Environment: real
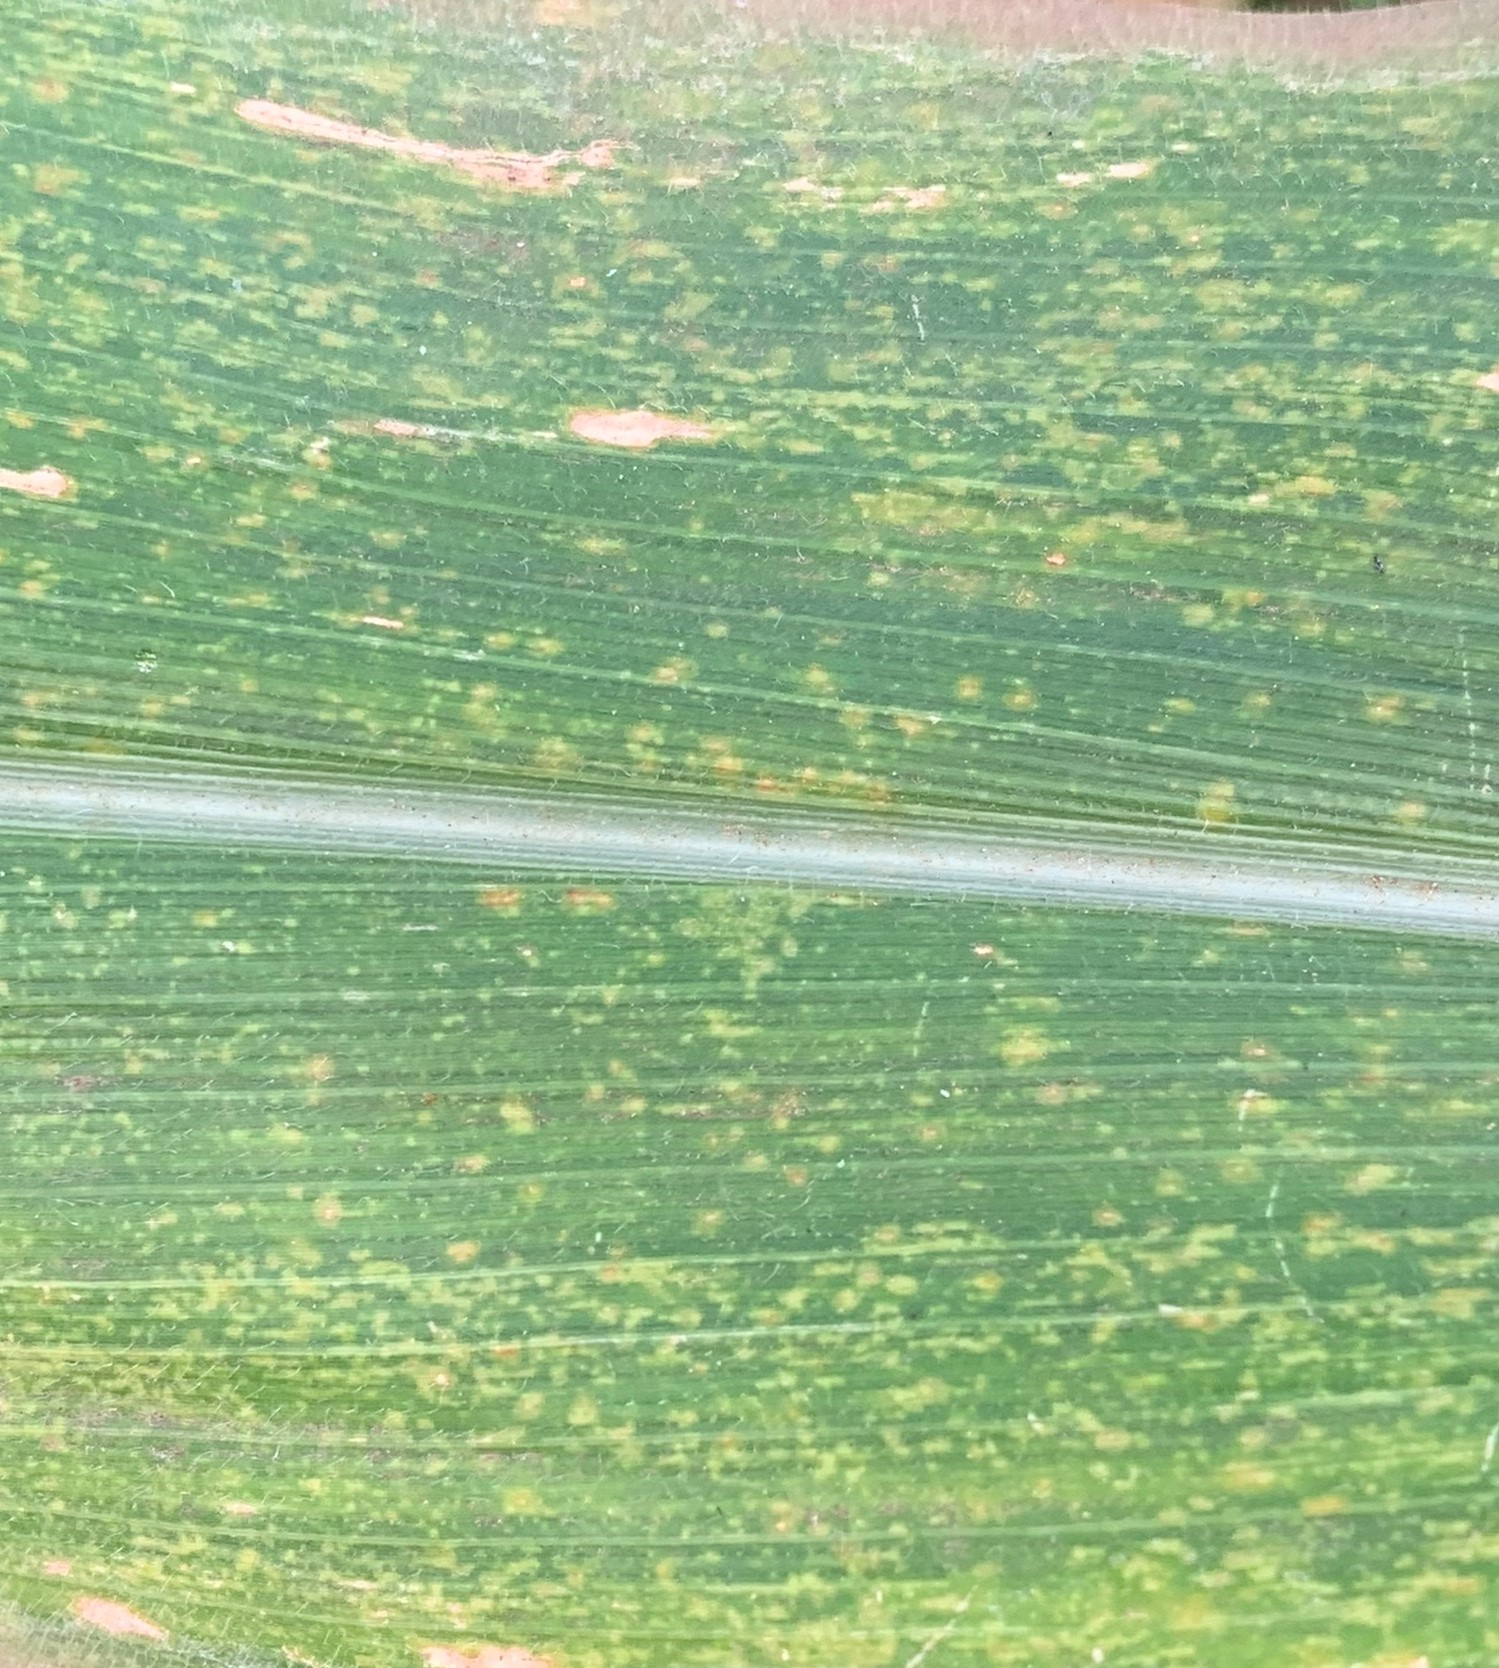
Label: lethal_necrosis